Urban resilience

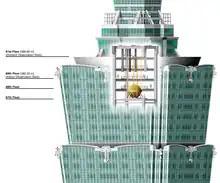
Tuned mass damper in Taipei 101, the world's eleventh tallest skyscraper.

Urban resilience describes the ability of a city or urban community to withstand, recover from or adapt to man-made and natural disasters. This concept includes the resilience of physical infrastructure and social, health, and economic systems.